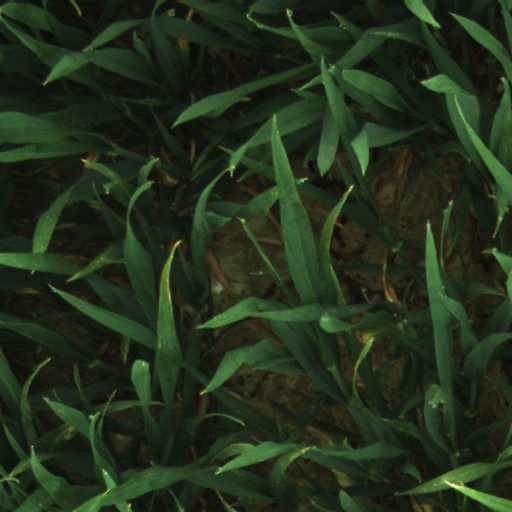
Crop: wheat